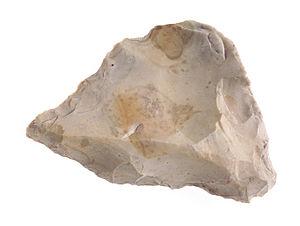
Pointe de silex dont la face supérieure est marquée d'une arête centrale oblique. Talon dièdre. Elle provient du site de Goaréva sur l'île de Bréhat.
Île-de-Bréhat [il də bʁea] est une commune française située dans le département des Côtes-d'Armor au nord de la pointe de l'Arcouest en Bretagne. Elle est constituée de l'archipel de Bréhat, qui doit son nom à l'île principale, dénommée Bréhat, dont le nom breton est Enez Vriad. L'Île-de-Bréhat appartient au pays historique du Goëlo.